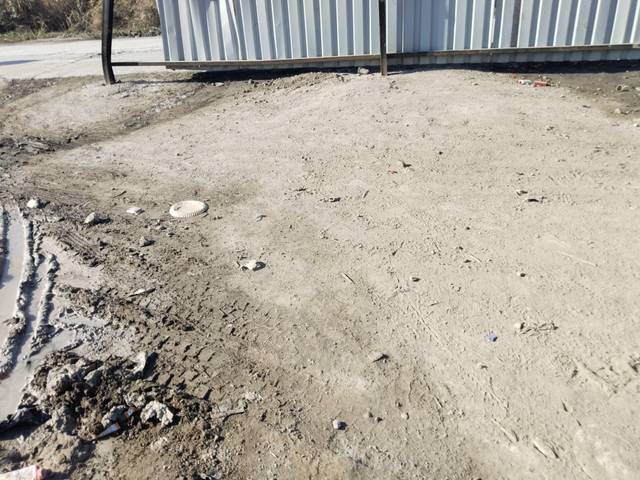
Region: India
Coordinates: 19.068, 72.911